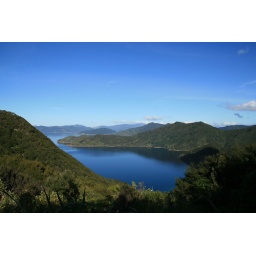
Blue skies and blue water in in the Marlborough Sounds